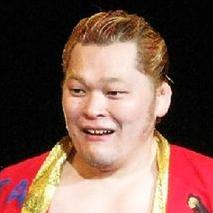
Age: 36